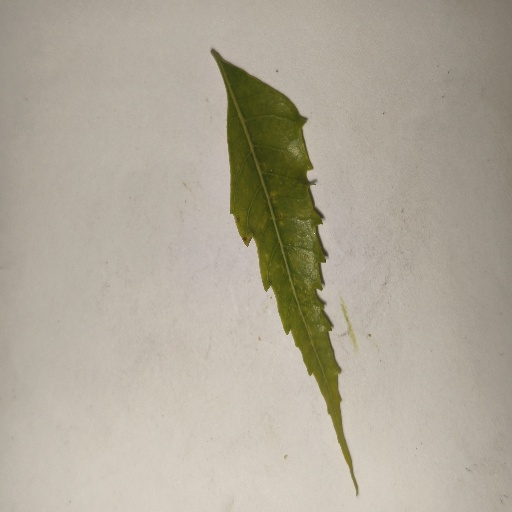
Species: Neem
Leaf condition: Yellow Leaf